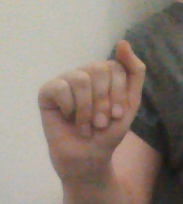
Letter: saad